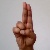
The image shows a hand gesture representing the letter 'U' in Indian Sign Language.